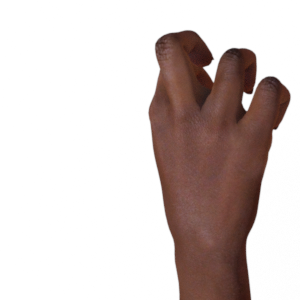
Label: rock